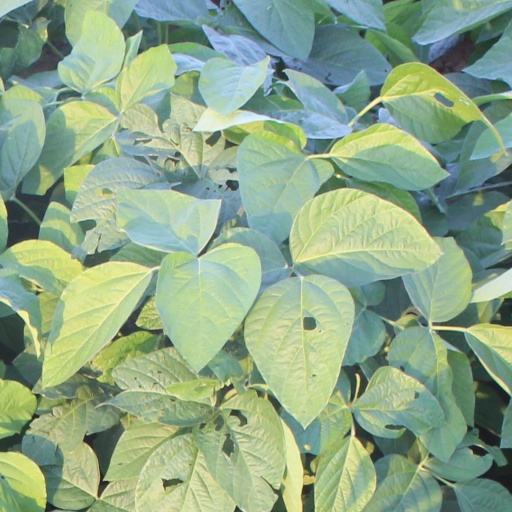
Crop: soybean